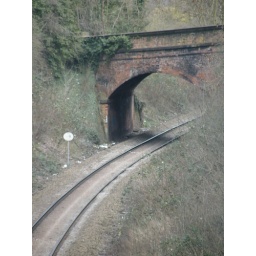
The Hinckley Road bridge over the train tracks, just south of Western Park, Leicester.